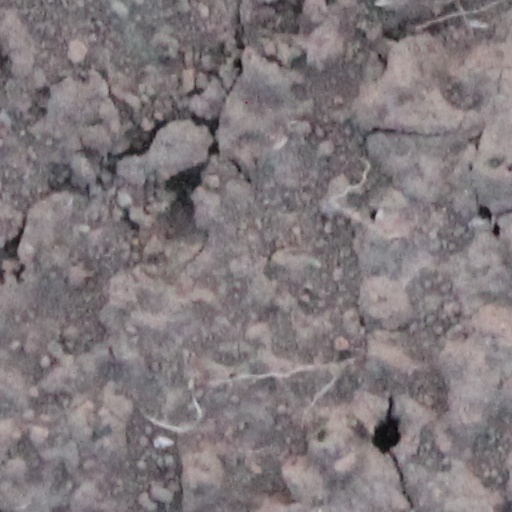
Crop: wheat